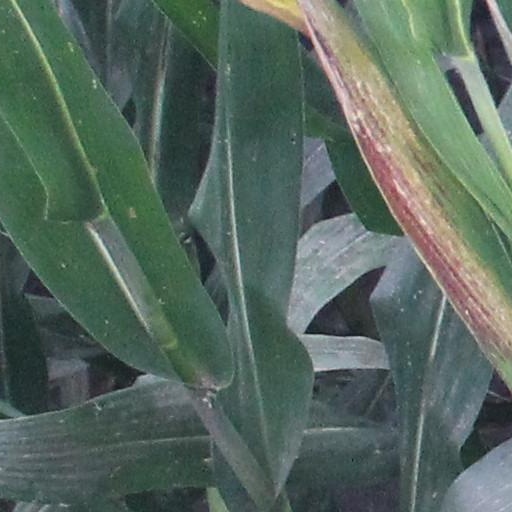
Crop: maize; corn